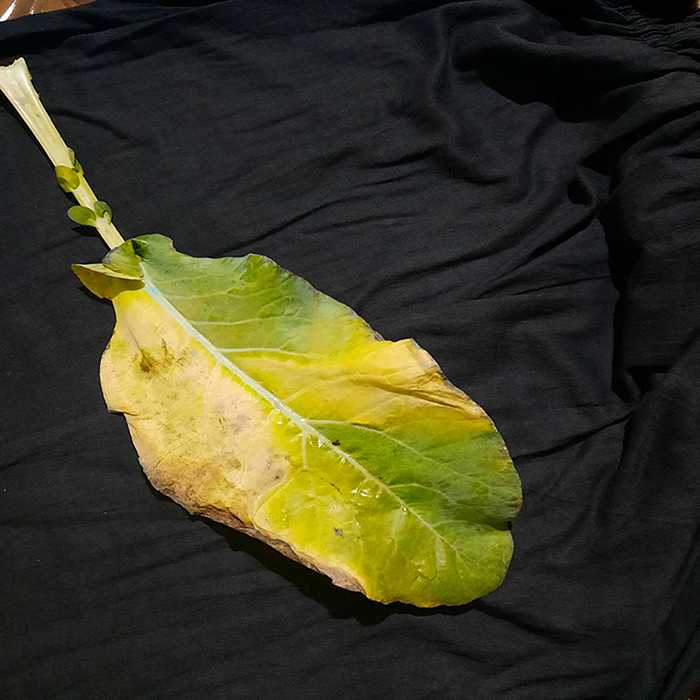
Plant: Cauliflower
Label: Black Rot